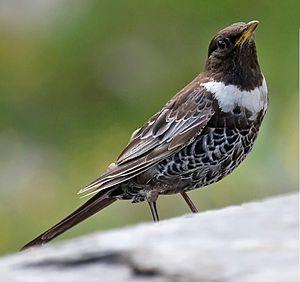
Merle à plastron
La réserve naturelle nationale de la haute vallée de Saint-Pierre est une réserve naturelle nationale située dans le département des Hautes-Alpes. Couvrant une surface de 20 hectares, la réserve naturelle a été créée en 1974 pour servir de zone tampon au Parc national des Écrins.
Le Merle à plastron est une espèce de passereaux appartenant à la famille des Turdidae. C'est l'équivalent montagnard du merle noir — qui lui est étroitement apparenté — et il se reproduit dans les éboulis les zones rocheuses ou les forêts subalpines.
Le Site de Grand Intérêt Biologique des Viviers, plus connu sous le nom de Terril des Viviers est un ancien site de charbonnage s'étendant à l'est de Gilly, section de la ville de Charleroi.